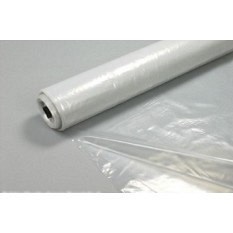
100mtr pol folie 200cm 0.05 transparant
Ontdek de ROLBREEDTE 100CM = 1 X GEVOUWEN! Dit handige item is perfect voor al je vouwbehoeften. Met een breedte van 100 cm en een handig vouwsysteem, maakt dit product het vouwen van kleding en stoffen een fluitje van een cent. Specificaties: - Rolbreedte: 100 cm - Aantal vouwen: 1
Brand: Kleinkantoorbe
Category: Home & Garden > Household Supplies > Laundry Supplies > Wrinkle Releasers & Anti-Static Sprays